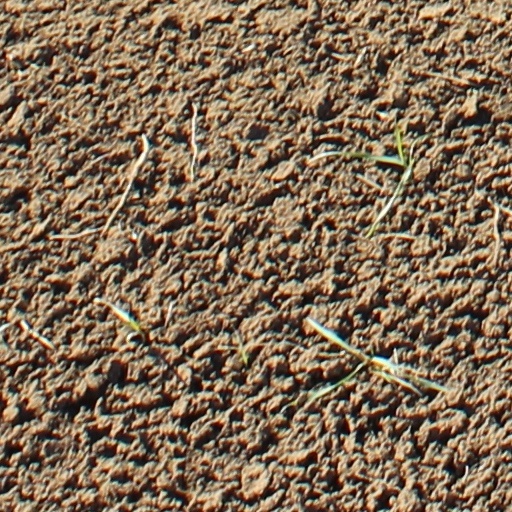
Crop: wheat